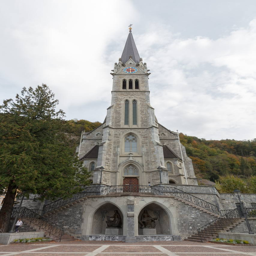
Kathedrale St. Florin